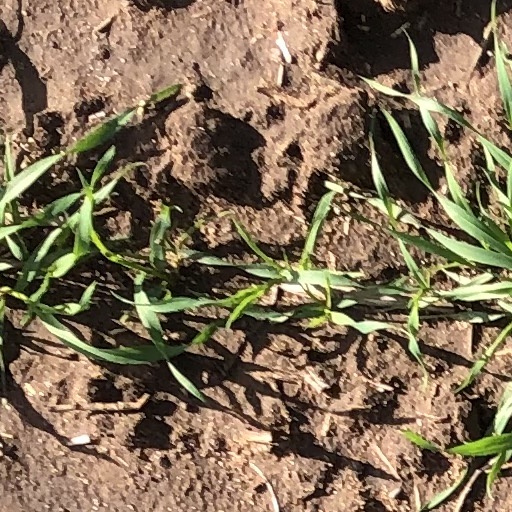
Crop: wheat